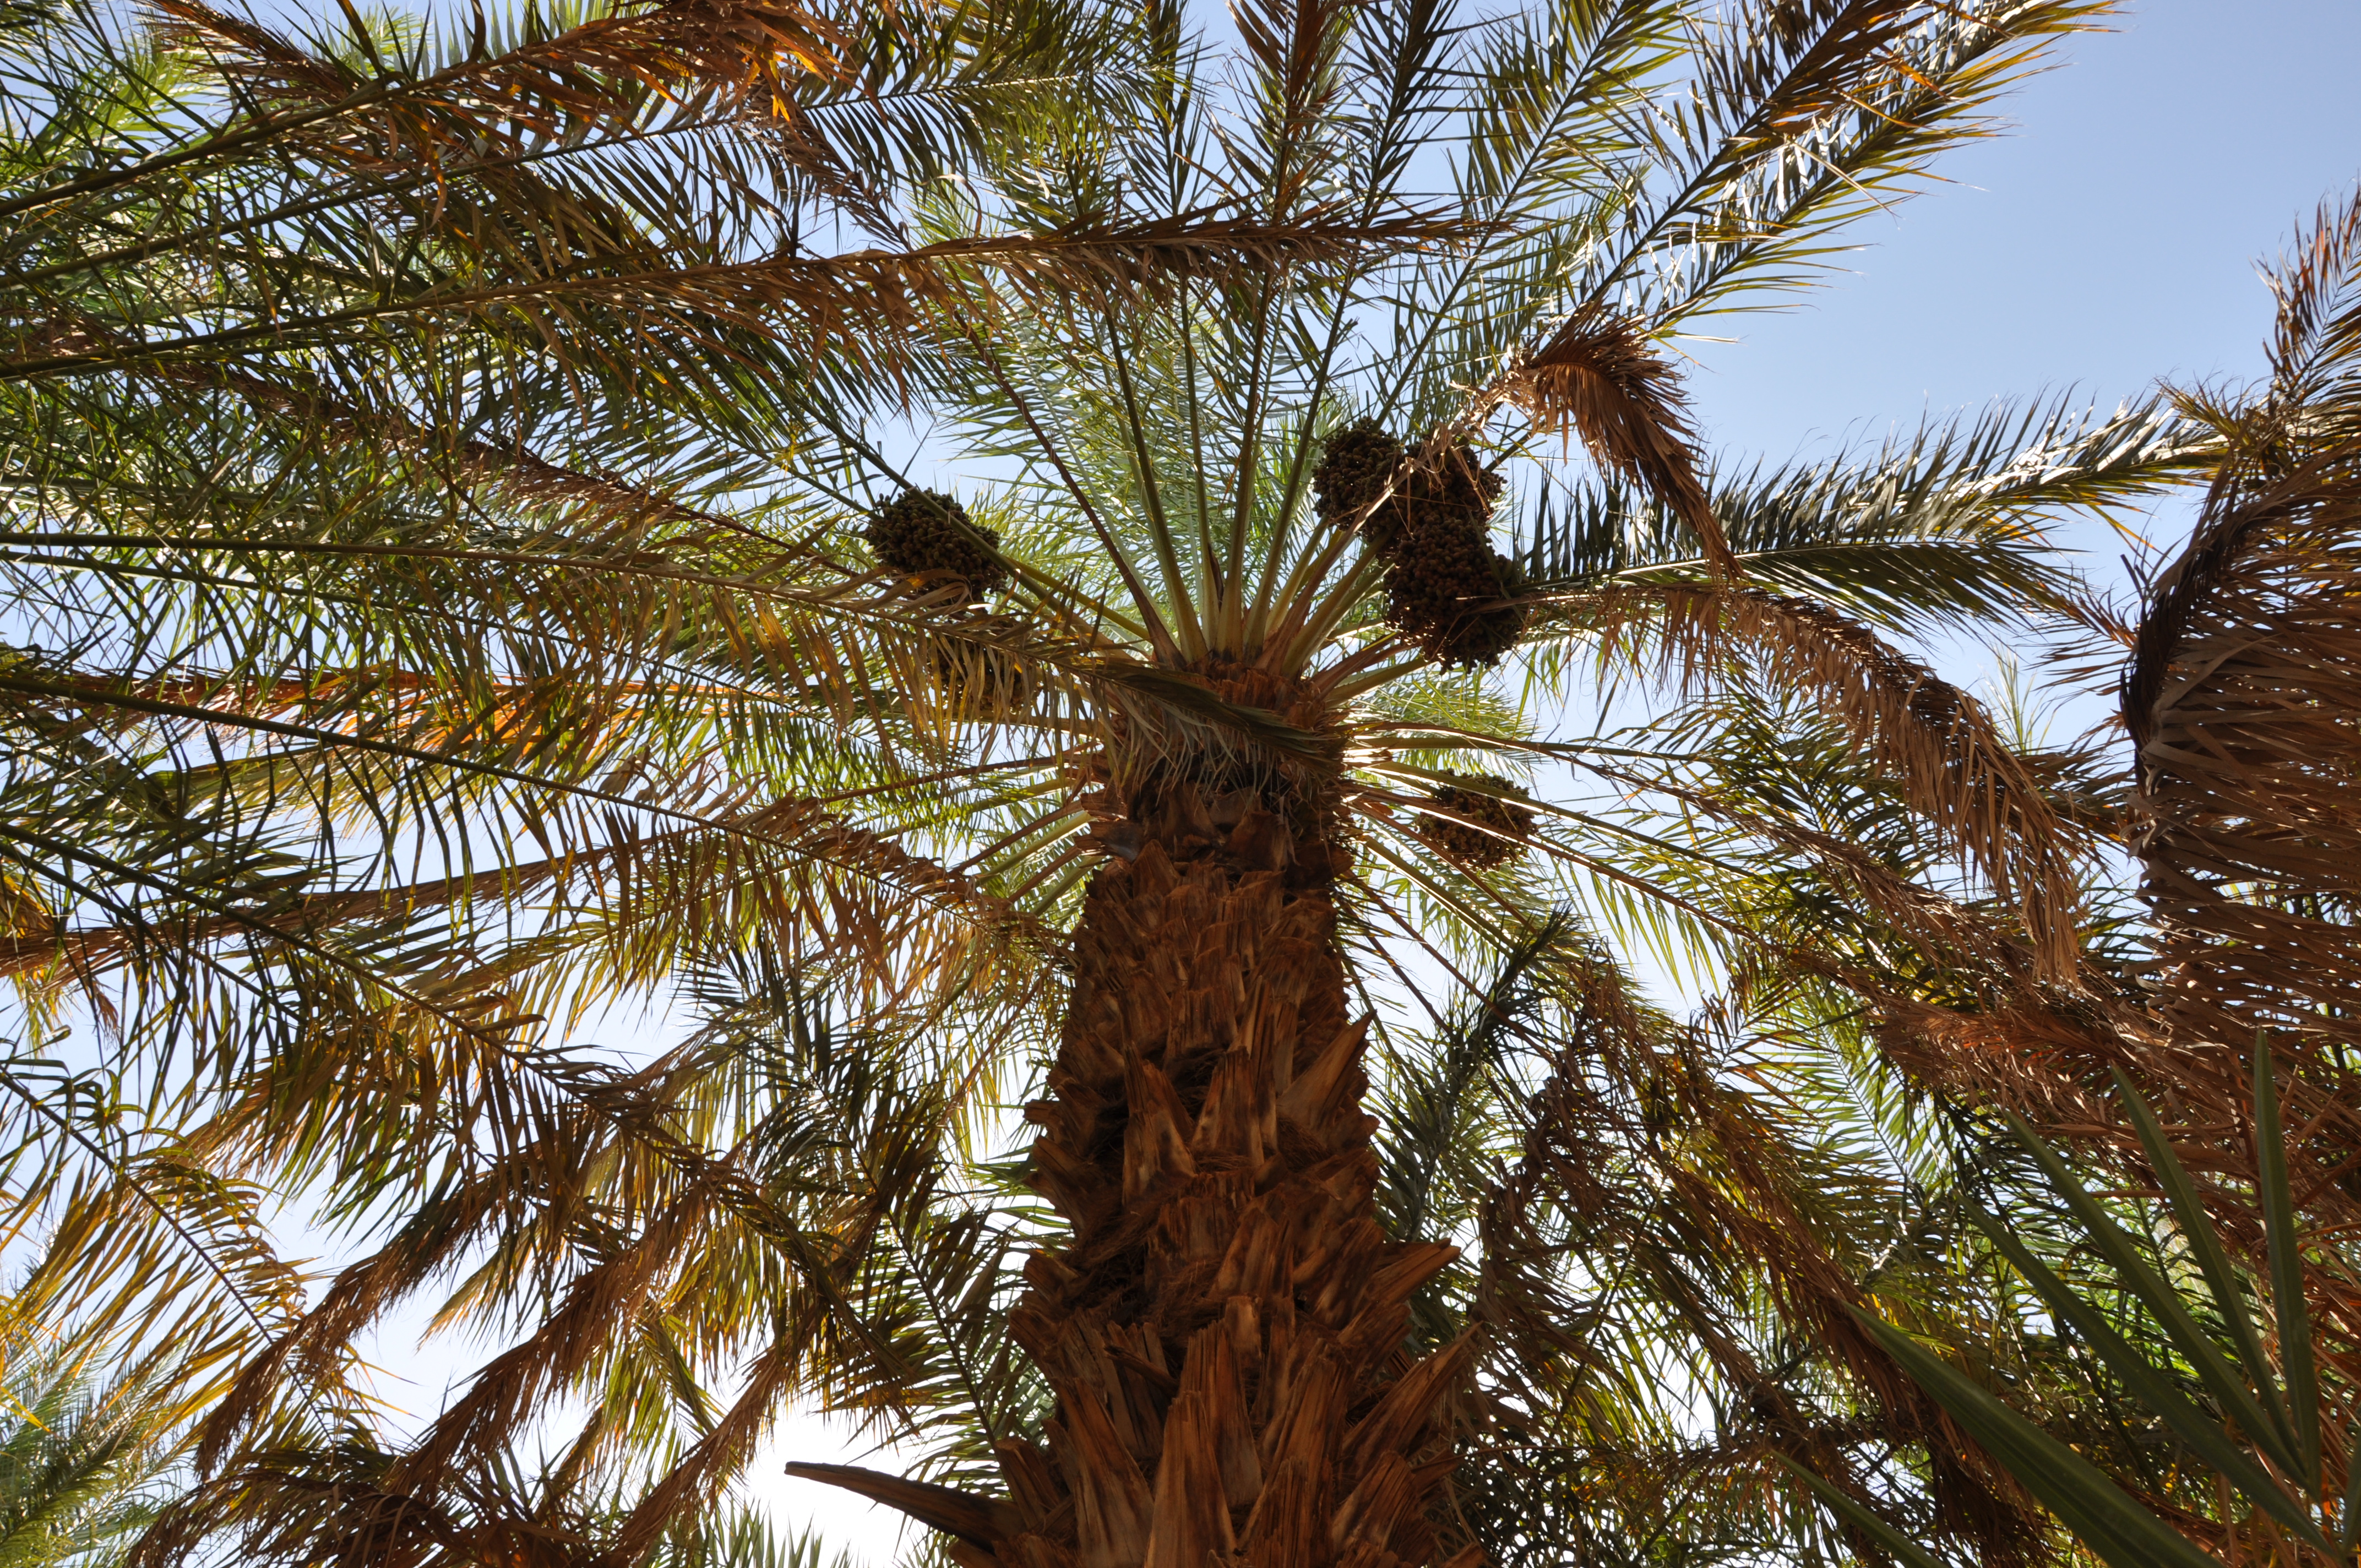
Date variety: bouisthami